Monastery of the Holy Trinity of Pljevlja

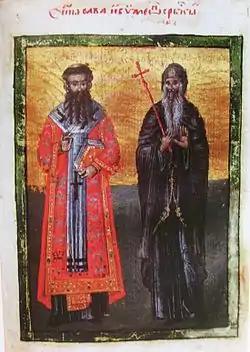
St. Sava and his father St. Simeon (1643).

The architecture of Holy Trinity Monastery differs from that of other monasteries in the region. The architecture of the oldest part of the monastery is very unusual, in that it is almost square, with a large apse. The nave is divided by four pillars - two on the south side and two on the north - into three sections: a wide central part and two narrow side-aisles. The central part of the nave is covered by a longitudinal barrel vault supported by the pillars, while the transverse vaults of the lower side-aisles are also semicircular and are set at right angle to the central part of the nave. For other architectural features, parallels can be found in the architecture of the period.